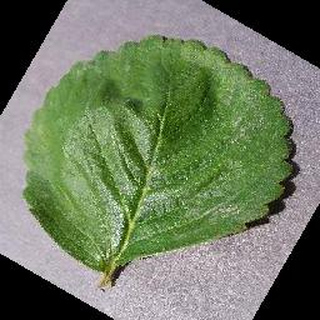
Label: healthy_strawberry